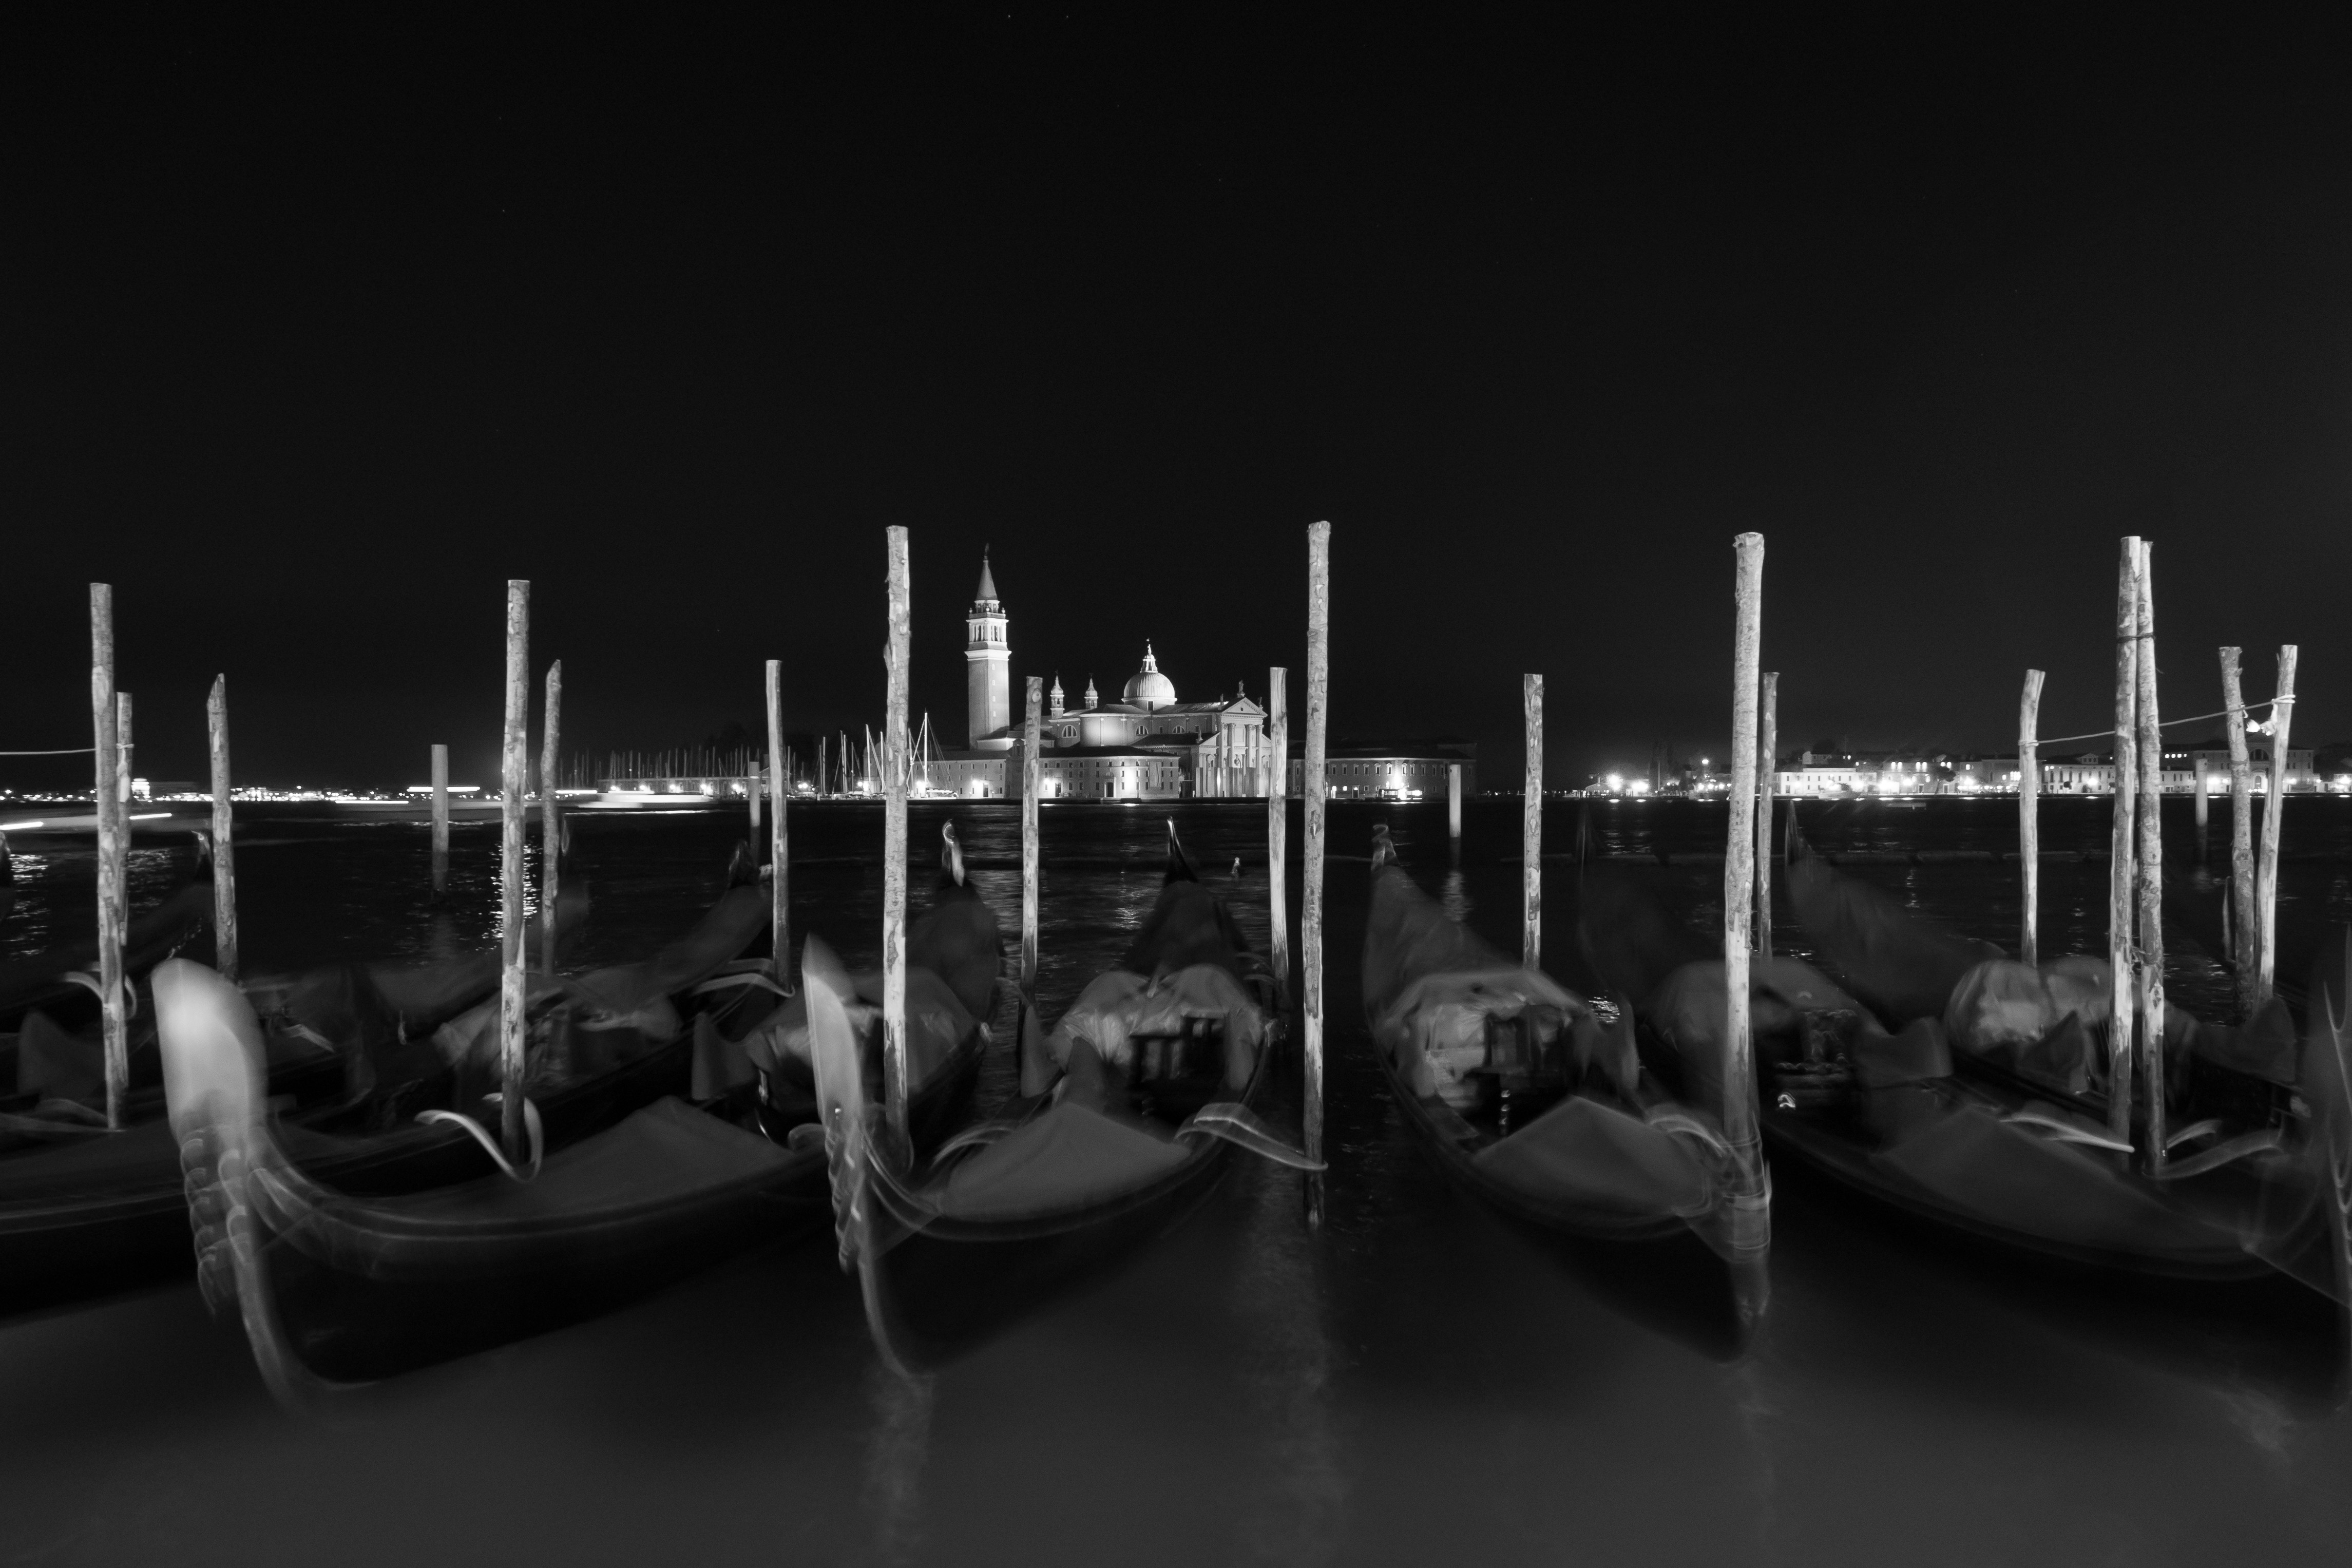
light, black and white, white, boat, night, photography, vehicle, darkness, black, monochrome, lighting, symmetry, shape, monochrome photography